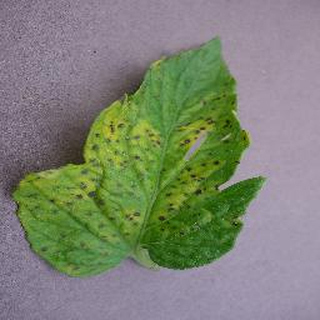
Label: tomato_septoria_leaf_spot